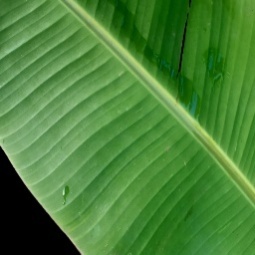
Label: Healthy